Stereo MC's

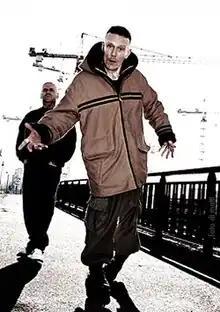
Stereo MC's 2005 in Berlin

Rob Birch (vocalist/songwriter) and Nick Hallam (DJ/producer) co-founded the Gee Street recording studio and record label, in 1985 along with Jon Baker and DJ Richie Rich. Part of the finance came from Birch and Hallam's joint receipt of £14,000 from a property developer, on condition they vacated their adjacent flats.